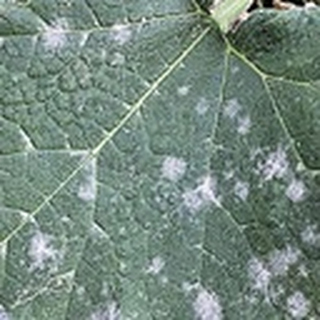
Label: cotton_powdery_mildew